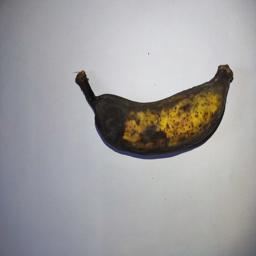
Ripeness: Overripe